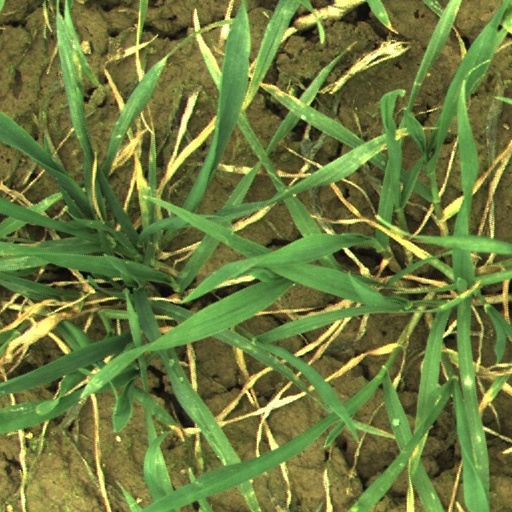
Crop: wheat